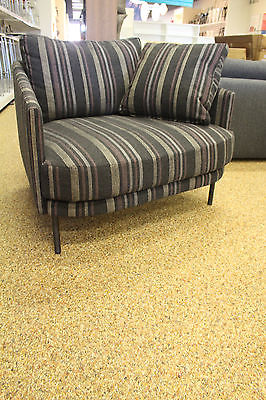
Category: chair